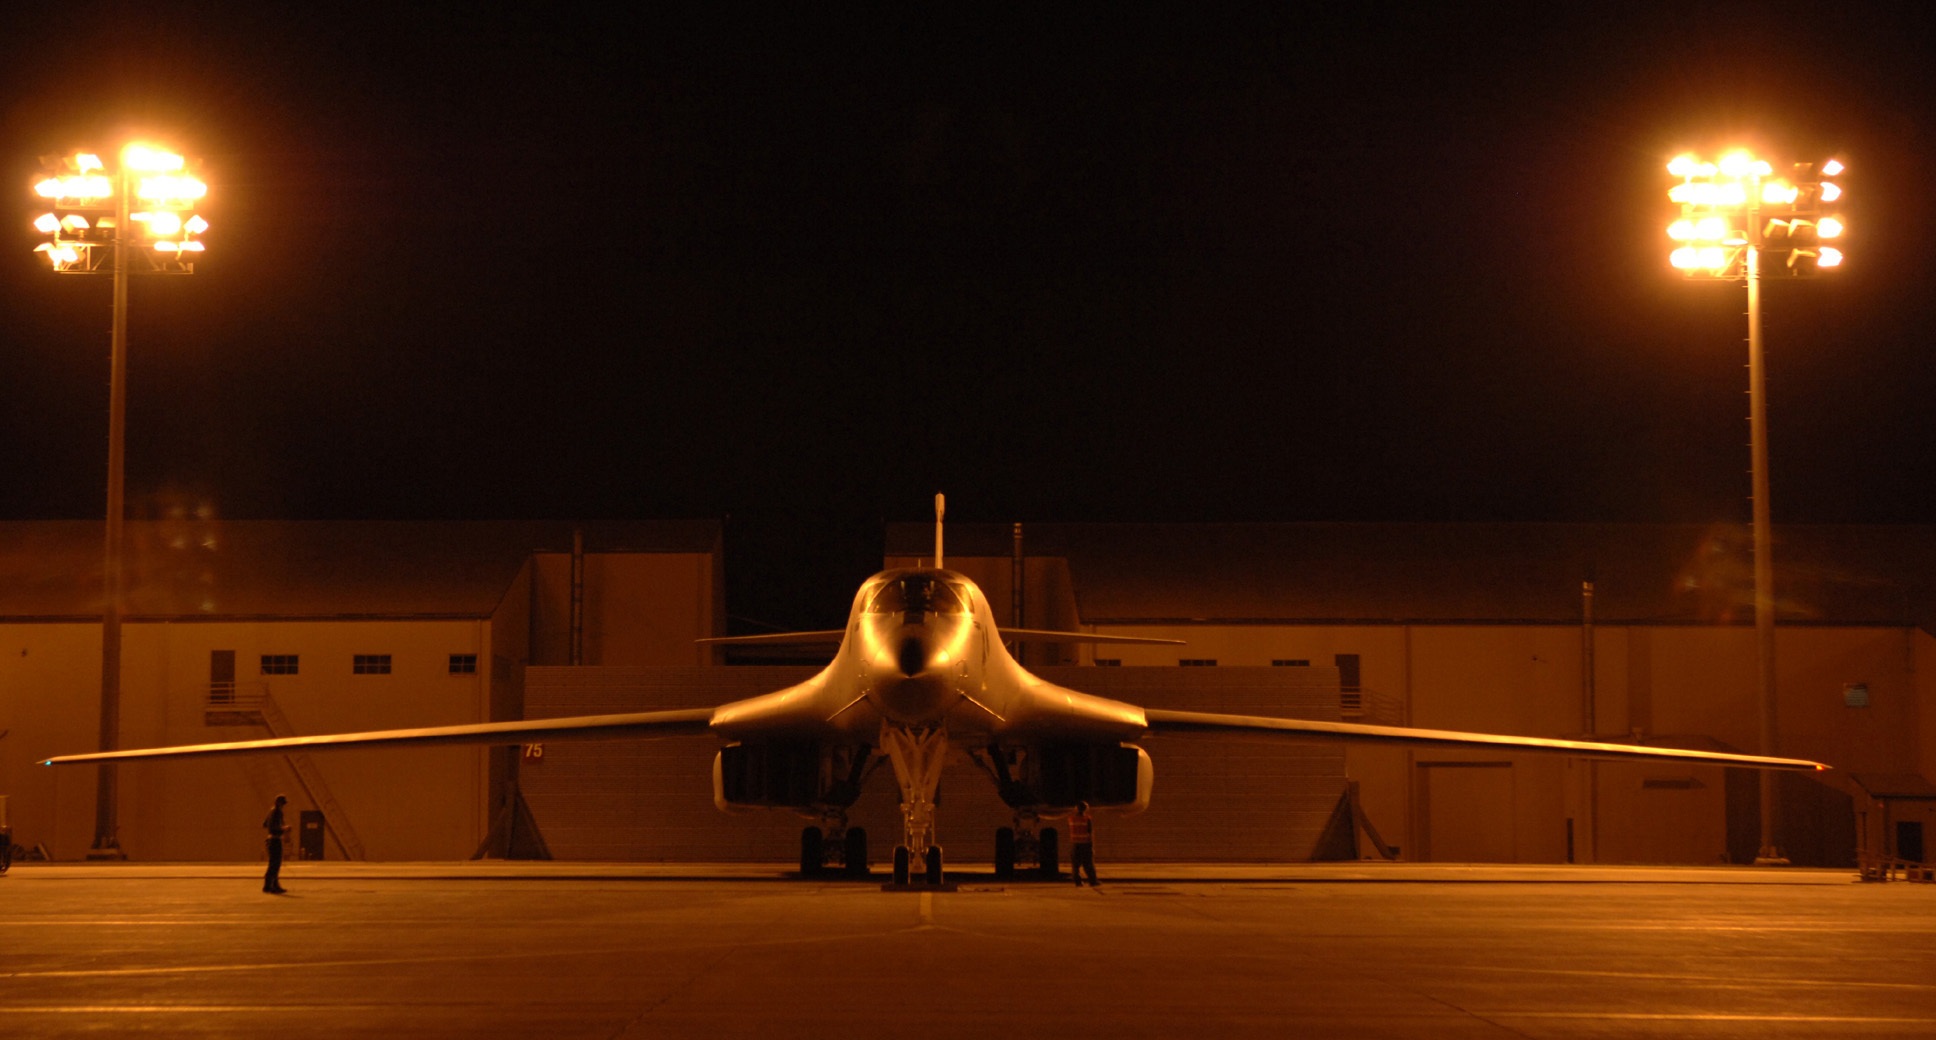
light, night, ground, airplane, plane, aircraft, military, jet, evening, aviation, usa, darkness, lighting, weapon, runway, bomber, takeoff, performing arts, supersonic, lancer, b1b, variable, swept wing